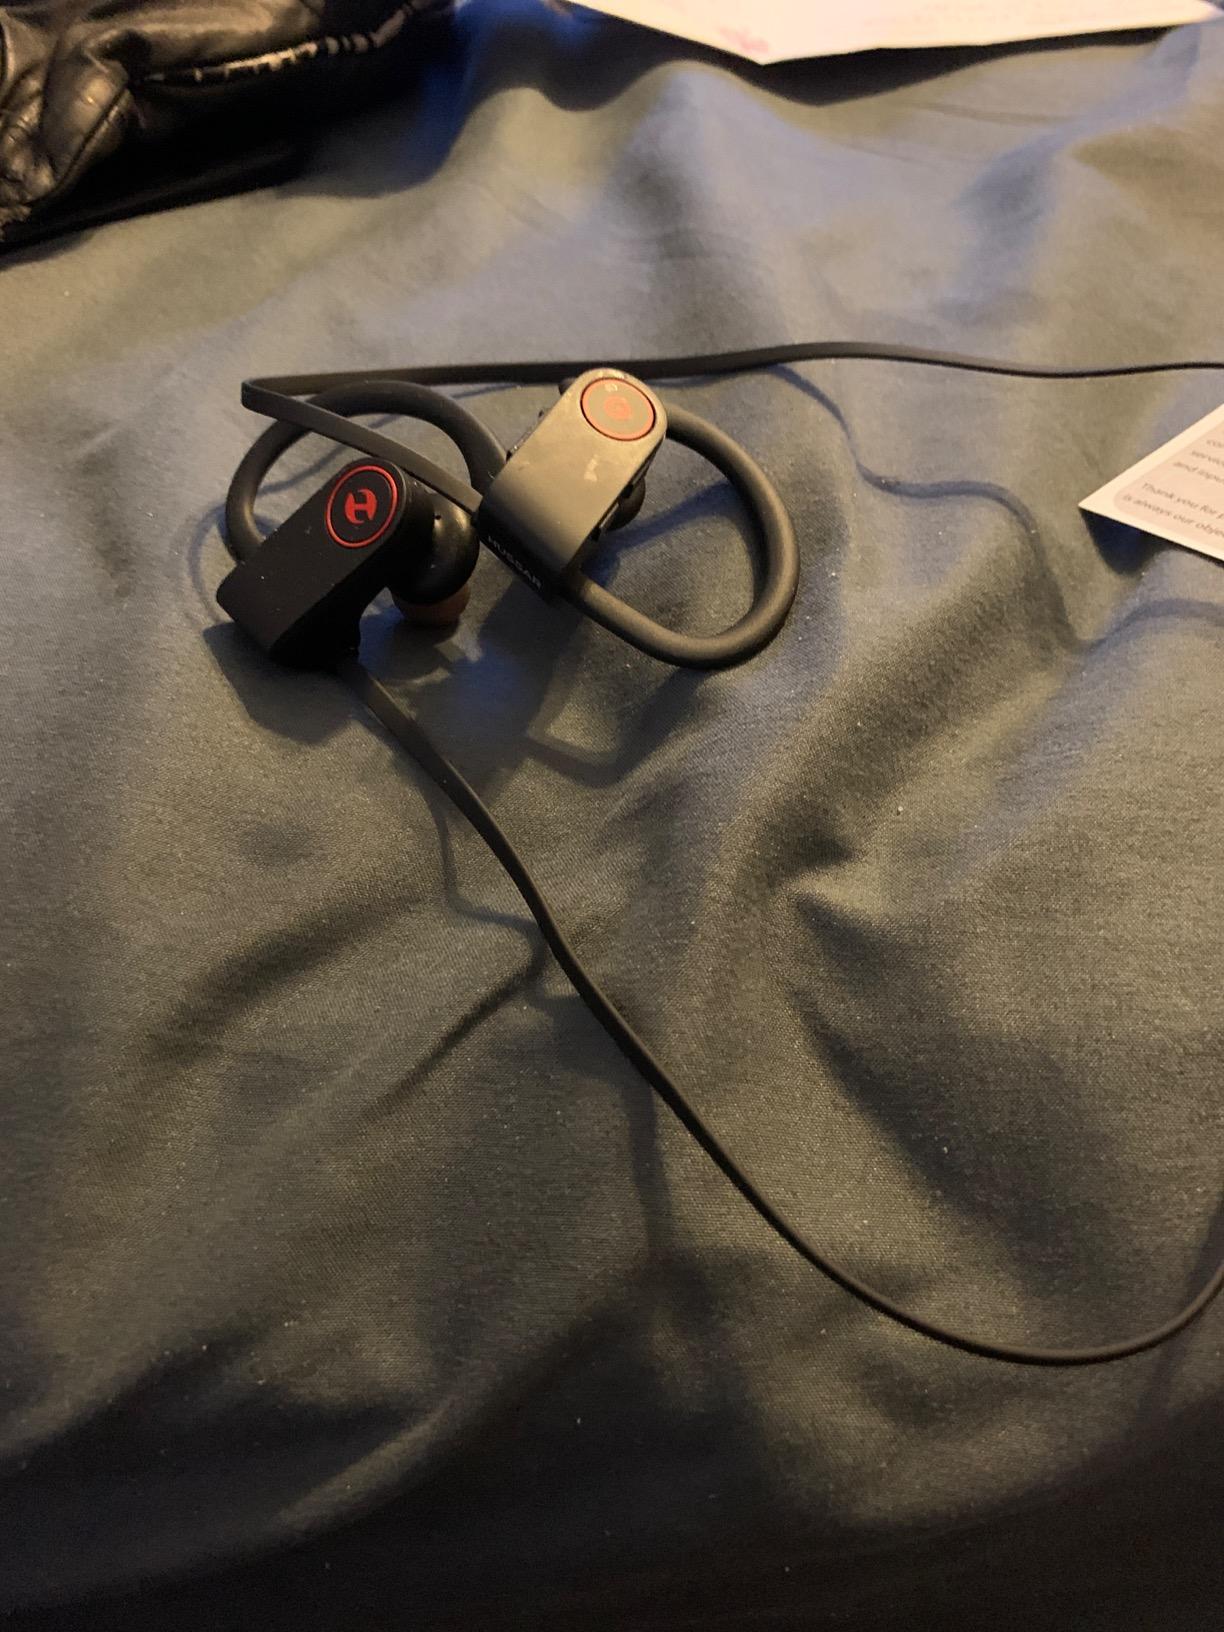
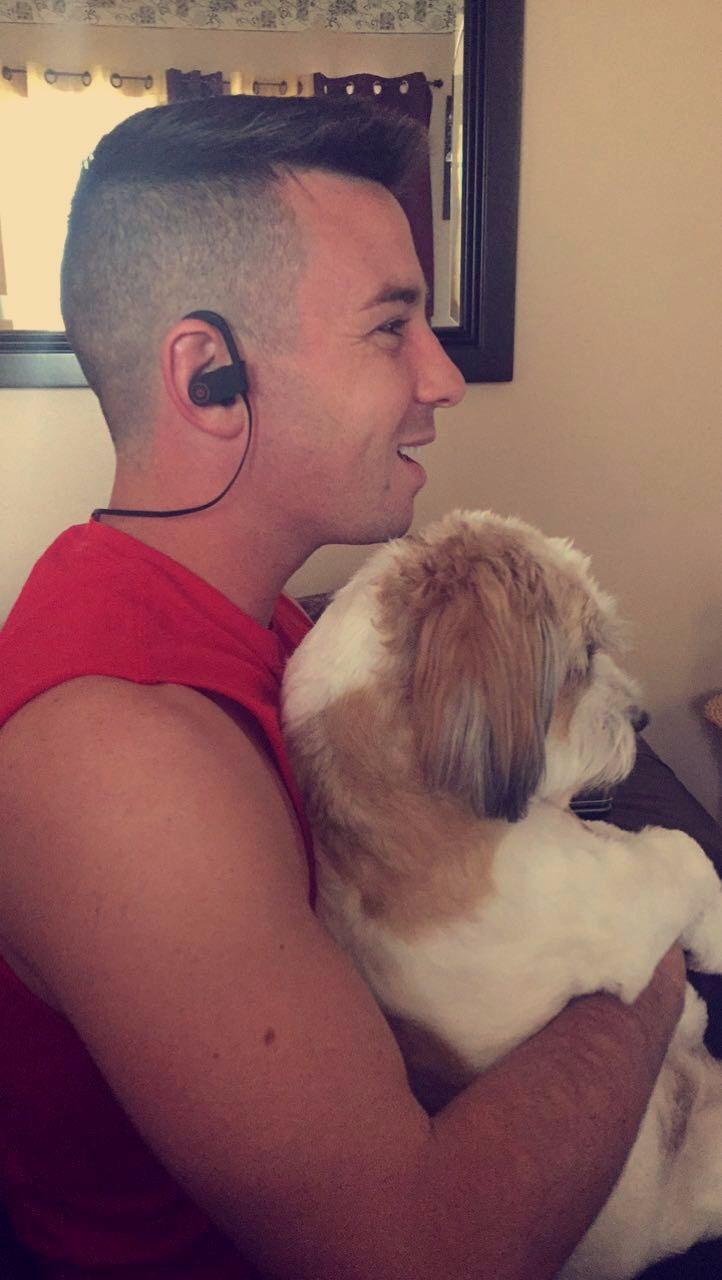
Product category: headphones
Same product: yes